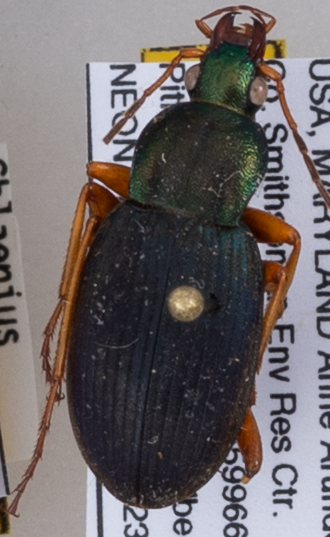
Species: Chlaenius aestivus
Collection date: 2018-08-23
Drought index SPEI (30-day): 0.24
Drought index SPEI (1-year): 0.63
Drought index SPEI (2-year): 0.1